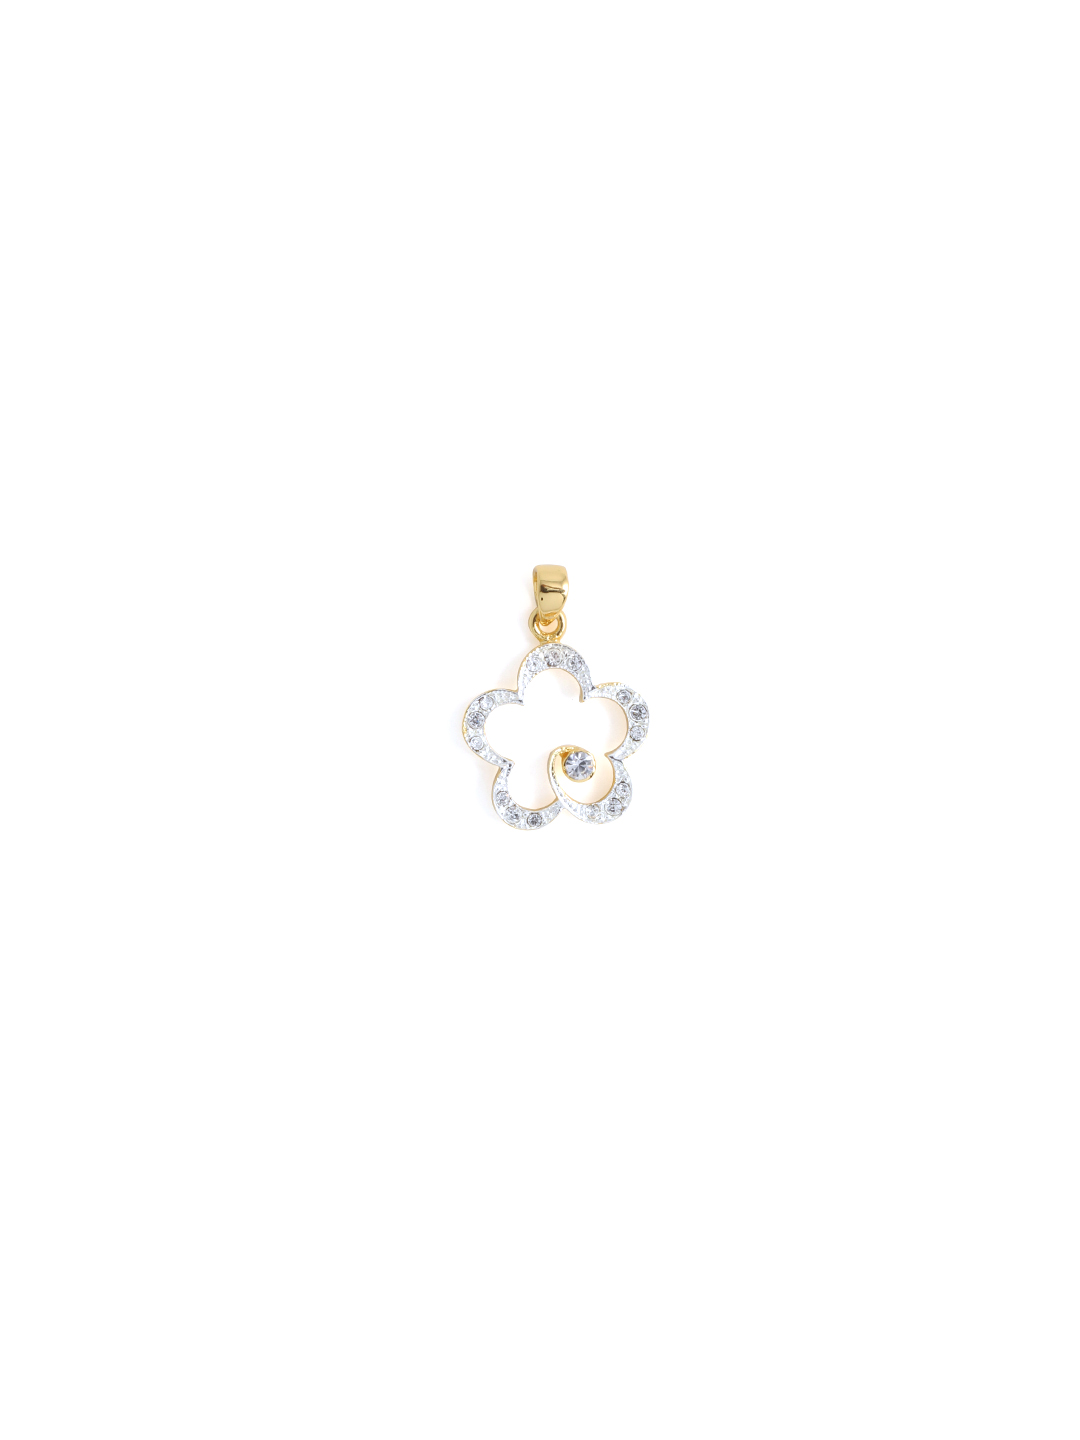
Estelle Women Gold Pendant
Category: Accessories / Jewellery / Pendant
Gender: Women
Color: Gold
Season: Winter 2016
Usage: Casual